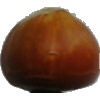
Label: Nut Forest 1